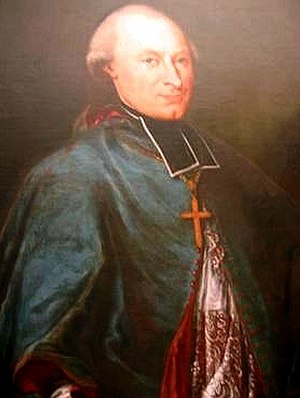
Jean-Baptiste Gobel
Jean-Baptiste-Joseph Gobel.
Jean-Baptiste-Joseph Gobel var en fransk biskop.